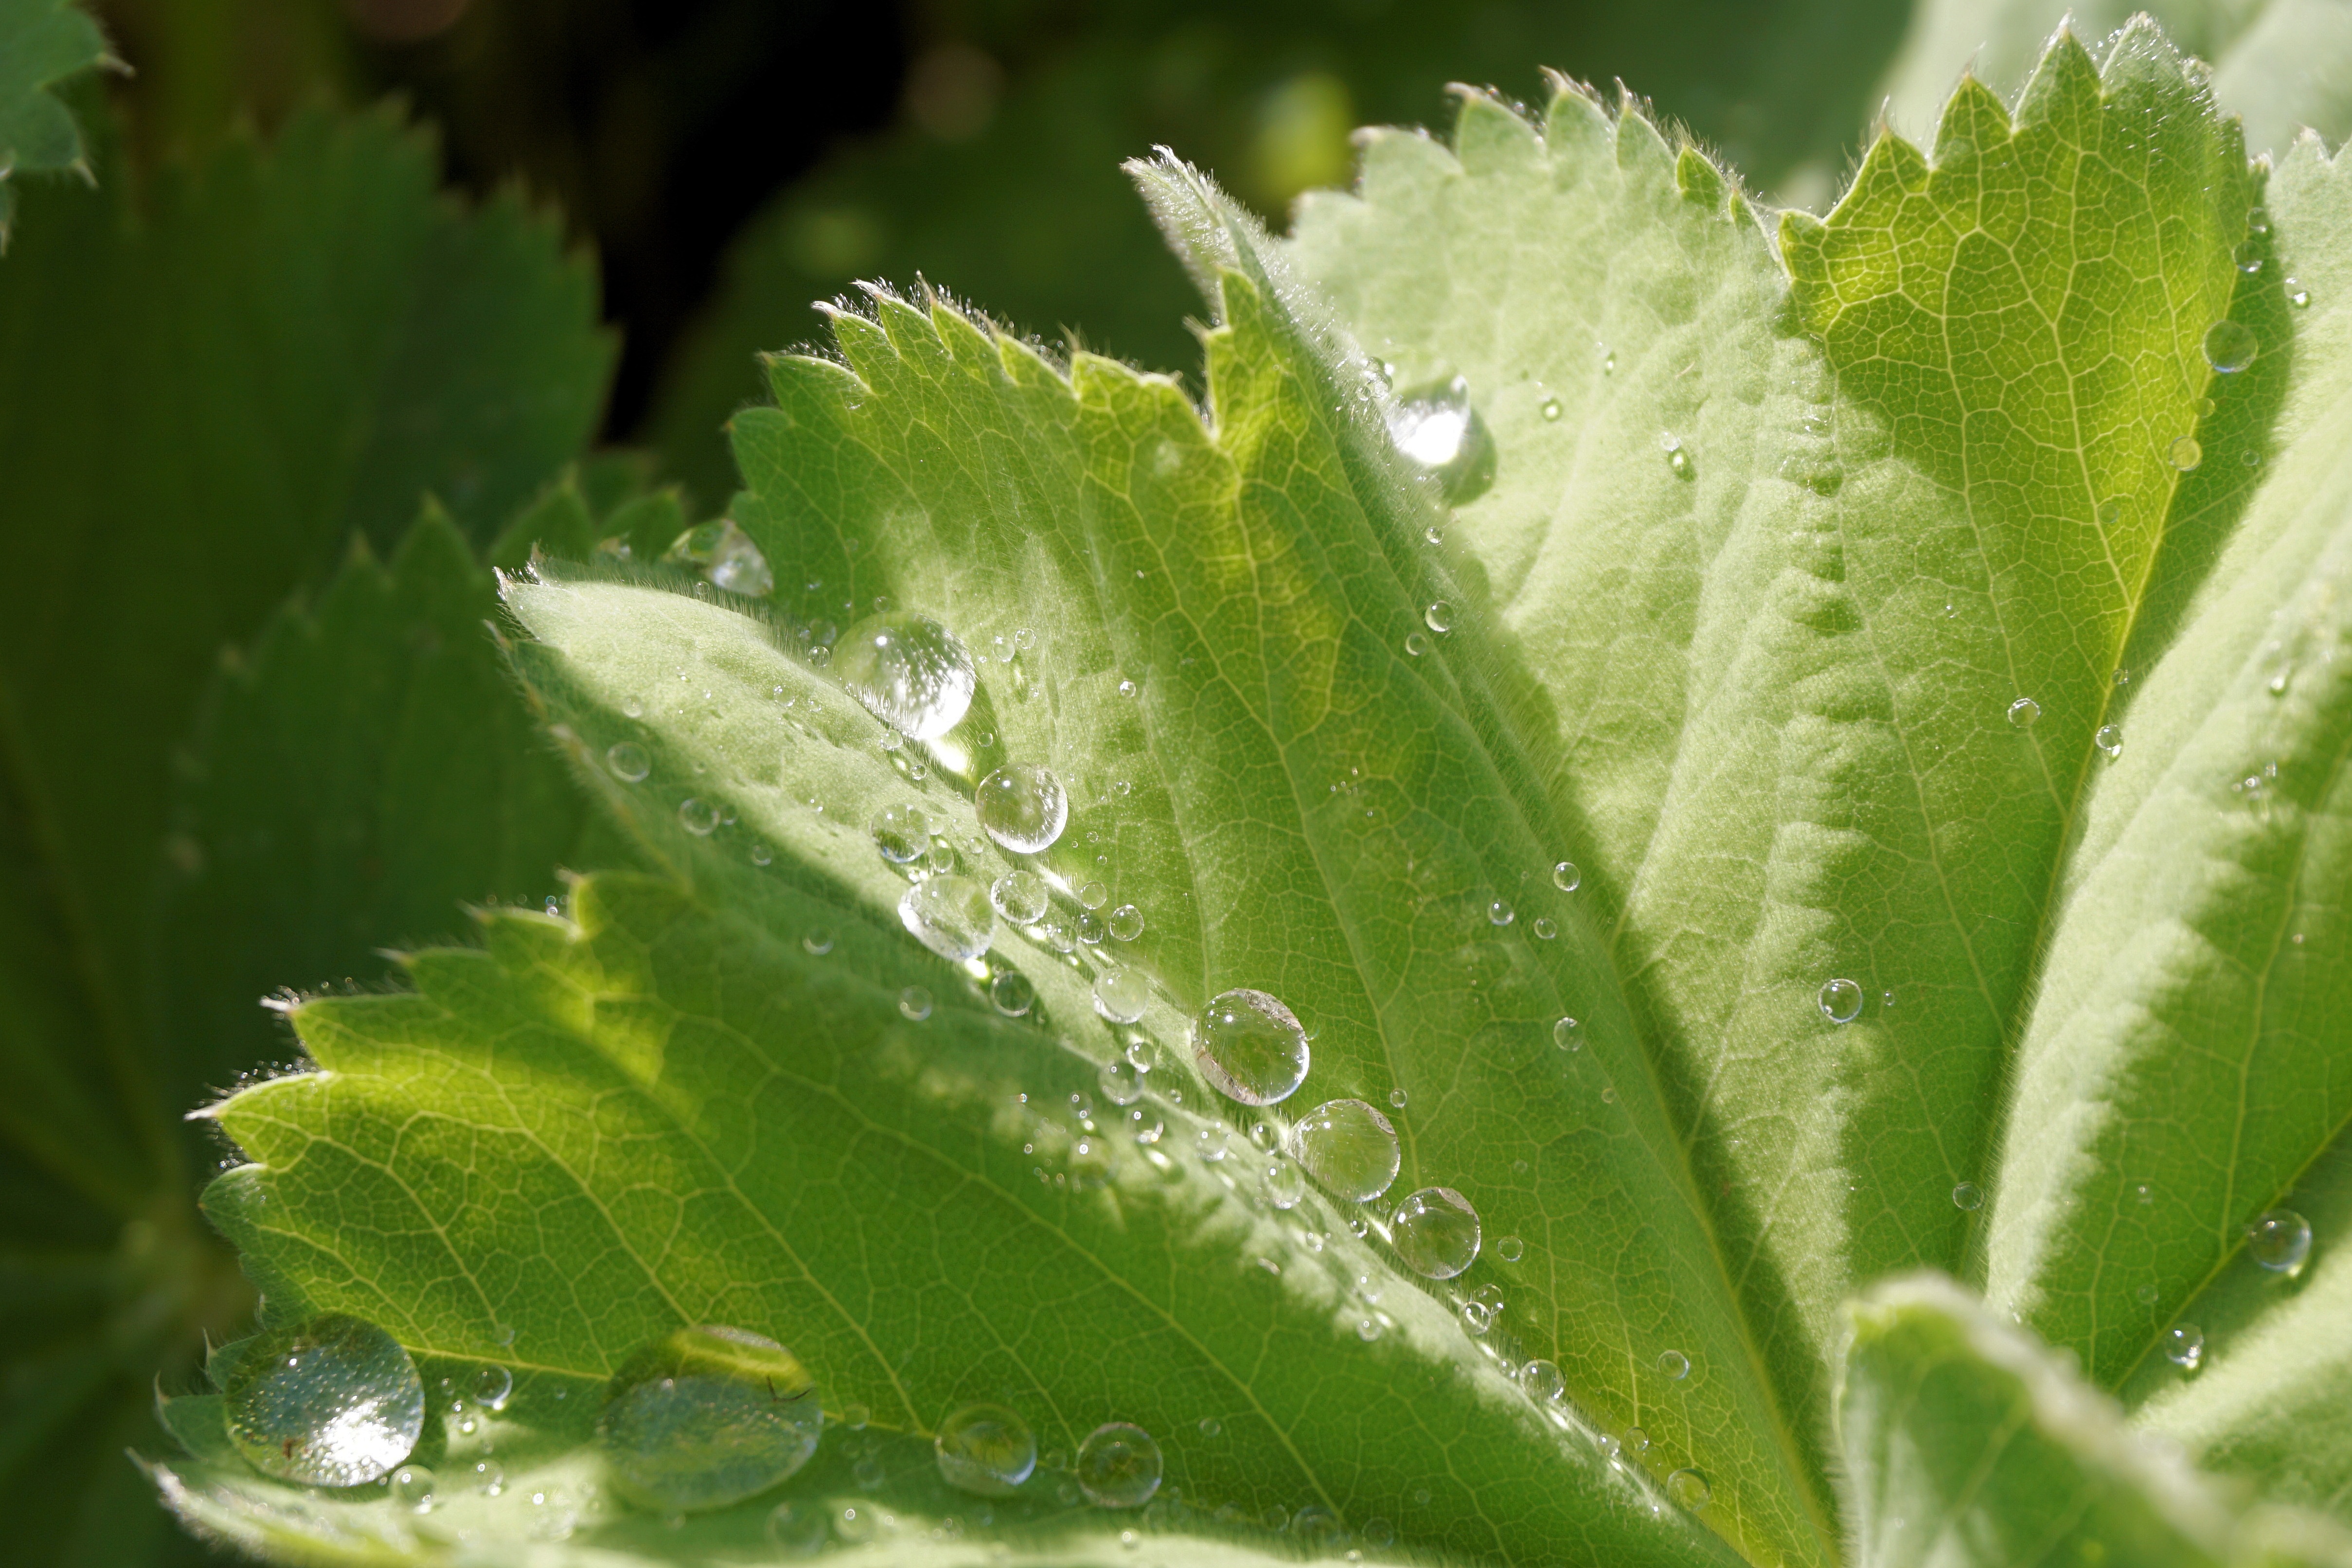
water, dew, plant, rain, leaf, flower, frost, wet, green, herb, produce, botany, close, flora, drip, glitter, close up, green plant, dewdrop, drop of water, moisture, macro photography, dew drops, flowering plant, annual plant, land plant